Defense industry of Vietnam

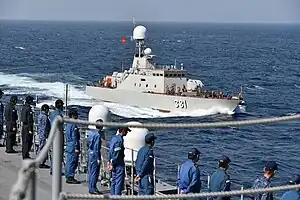
The one and only BPS-500-class missile boat of the Vietnam People's Navy

During this period, several factories in the Democratic Republic of Vietnam such as Z1 and Z2—precursors to today’s Z111 and Z113 factories—were established with the goal of producing domestically manufactured weapons. These facilities were built with technical and logistical support from socialist countries, marking an important step in laying the industrial foundation for Vietnam’s long-term defense self-sufficiency. These factories began producing a limited number of light weapons such as SKS, AK-47, RPG-2 and TUL-1 light machine guns in Factory Z1. In addition, infantry ammunition was produced on a larger scale at facilities such as Factory Z113 and Factory Z114, contributing significantly to the logistical needs of the People's Army of Vietnam. Nonetheless, the bulk of heavy arms – from rifles to artillery and aircraft – were provided by socialist allies, and the indigenous industrial base remained limited in scope and technology.